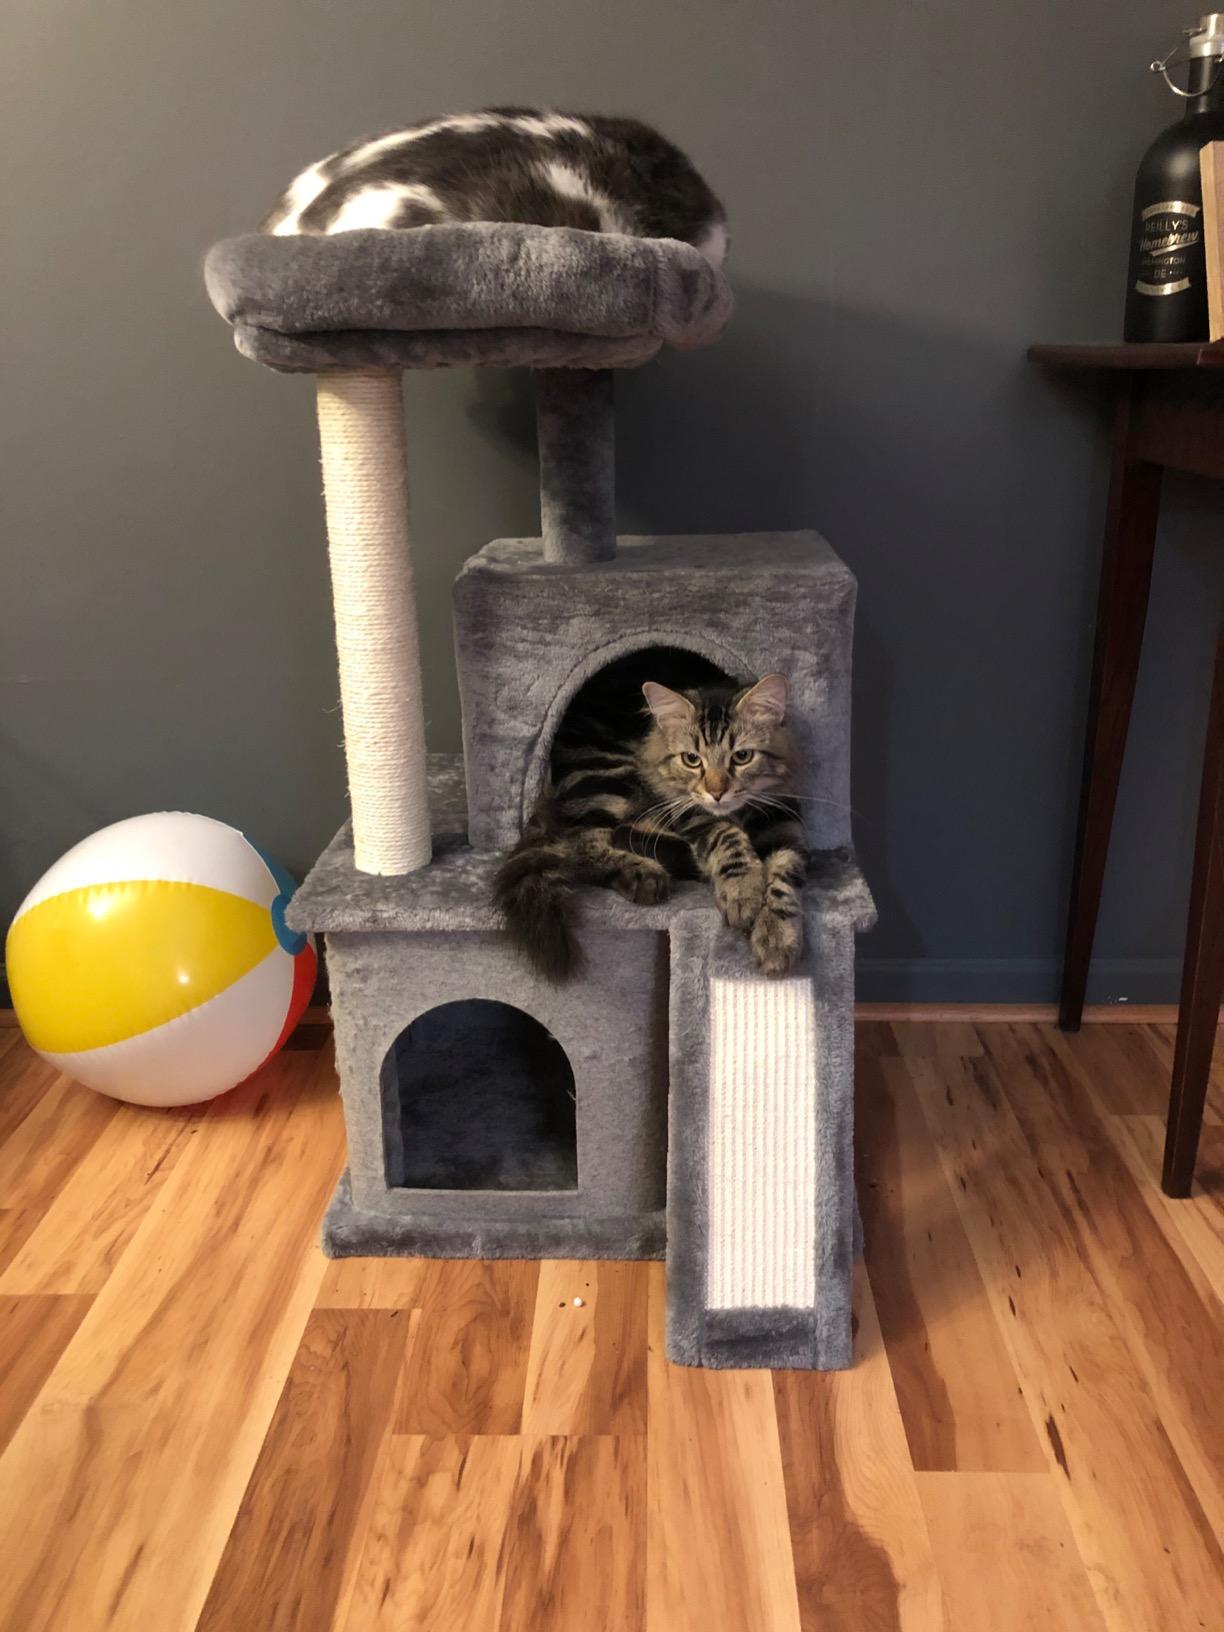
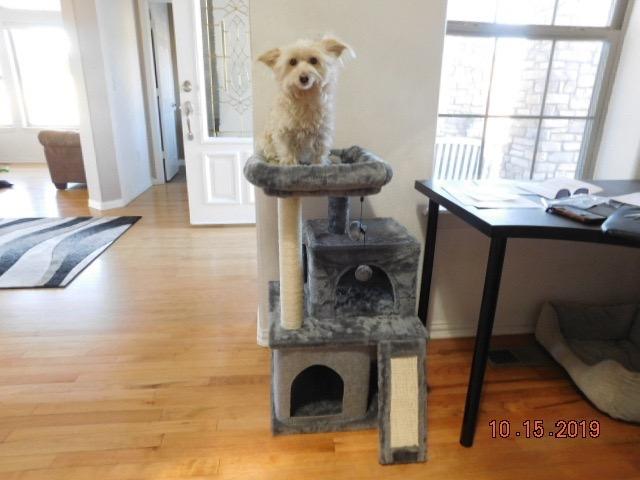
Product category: items_cat tree
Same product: yes